Michael Nesmith

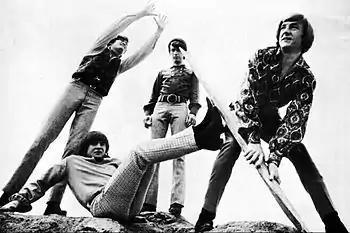
Nesmith (center) with the Monkees in 1967

Even before Colgems and Don Kirshner's surreptitious release of the second Monkees album, "More of the Monkees", without the knowledge or consent of the four musician-actors, they came to be frustrated by their studio-manufactured "bubblegum" image. Within weeks of the album's release, Nesmith successfully lobbied the group's creators, Bob Rafelson and Bert Schneider, that the Monkees be allowed to play their instruments on future records. During a group meeting with musical supervisor Kirshner and Colgems lawyer Herb Moelis, in a suite at the Beverly Hills Hotel, each actor received a $250,000 royalties check; yet Nesmith still threatened to quit. Moelis rebuked him: "You'd better read your contract". Nesmith defiantly punched a hole in the wall, declaring to Moelis, "That could have been your face, motherfucker!" Weeks later, due to a breach of (verbal) agreement over the next single release, which was promised to Nesmith by Rafelson and Schneider, Nesmith led the charge in ousting Kirshner, effectively giving the four youths complete artistic and production control of their output. The group finally worked as a true four-man rock group on 1967's "Headquarters"—despite Jones and Dolenz having limited instrumental skills, studio time being pricey and retakes being costly.